United Airlines Flight 328

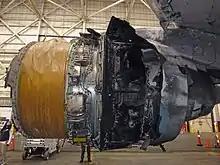
Inboard side of the right engine of N772UA after the incident

On February 20, 2021, United Airlines Flight 328 (UA328/UAL328), a scheduled domestic flight from Denver to Honolulu, suffered a contained engine failure shortly after takeoff from Denver International Airport (DEN). The aircraft, a Boeing 777-222 powered by Pratt & Whitney (P&W) model PW4077 turbofan engines, experienced a fan blade separation due to metal fatigue causing an engine fire and extensive damage to the nacelle. Despite being classified as a contained failure, as the fan blade fragments remained inside the nacelle, large parts of the engine's cowling, inlet and thrust reverser detached, creating a debris field over long across residential areas of Broomfield, Colorado.